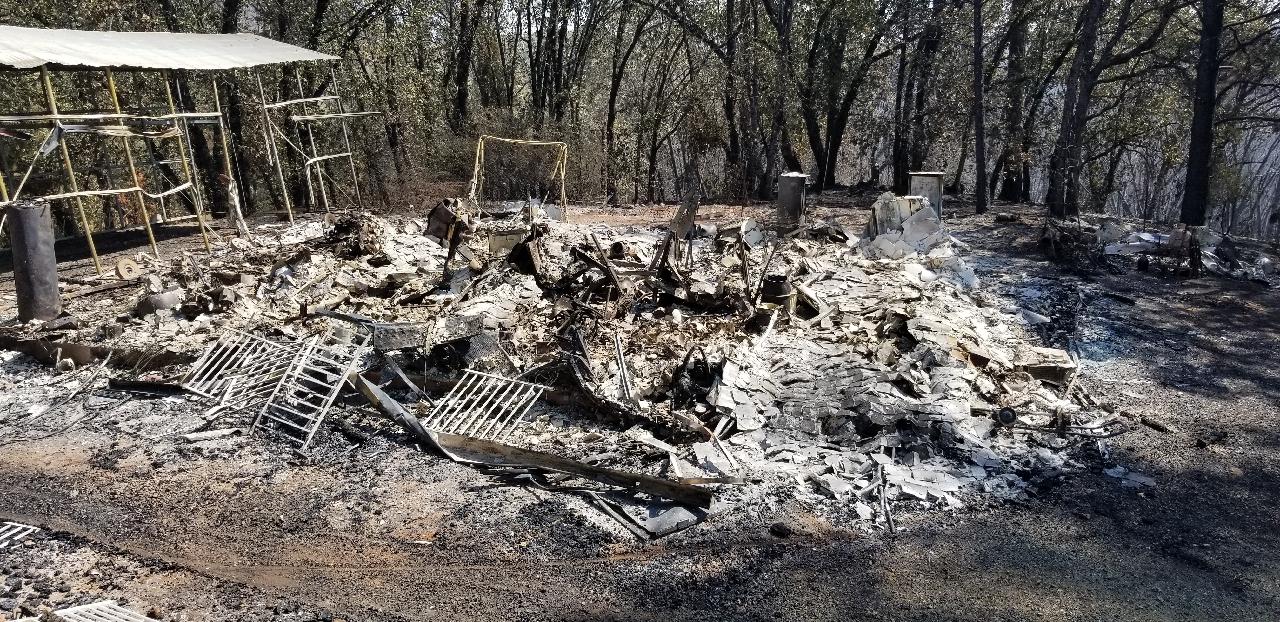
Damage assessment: destroyed